Sky position (RA, Dec in degrees): 116.006, 21.425
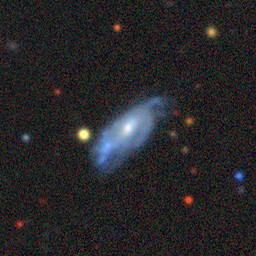
Galaxy morphology: Disturbed Galaxies